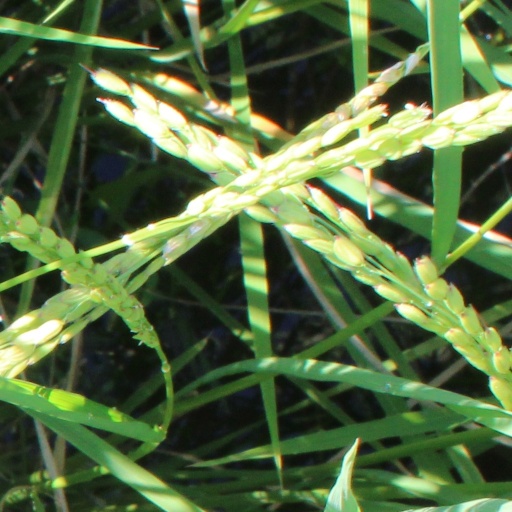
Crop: rice